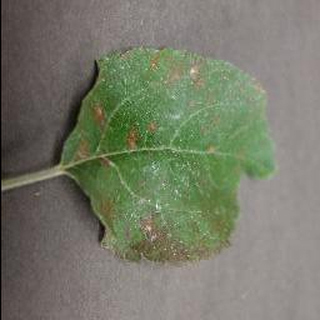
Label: apple_cedar_apple_rust